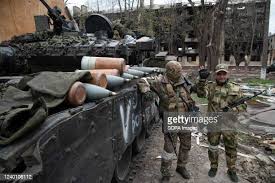
Label: Tank